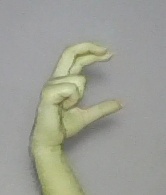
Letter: thal